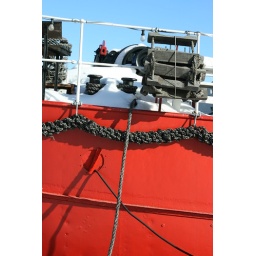
R for a red boat in the spring!